College Confidential (film)

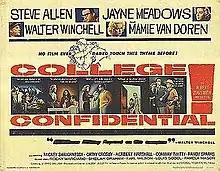

College Confidential is a 1960 American B-movie drama directed by Albert Zugsmith and starring Steve Allen, Jayne Meadows and Mamie Van Doren.